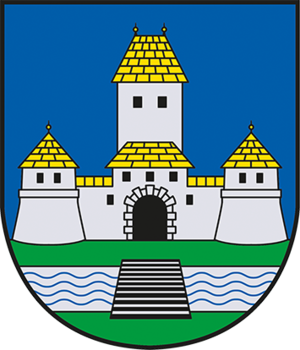
Weiz est une ville du district de Weiz dans le land de Styrie, Autriche. La ville comptait 11 508 habitants en janvier 2017.